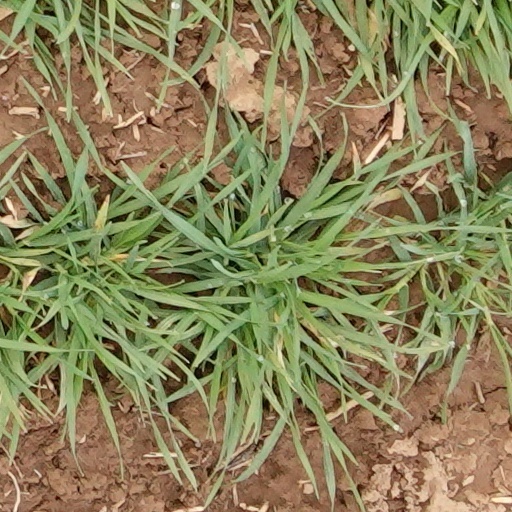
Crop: wheat